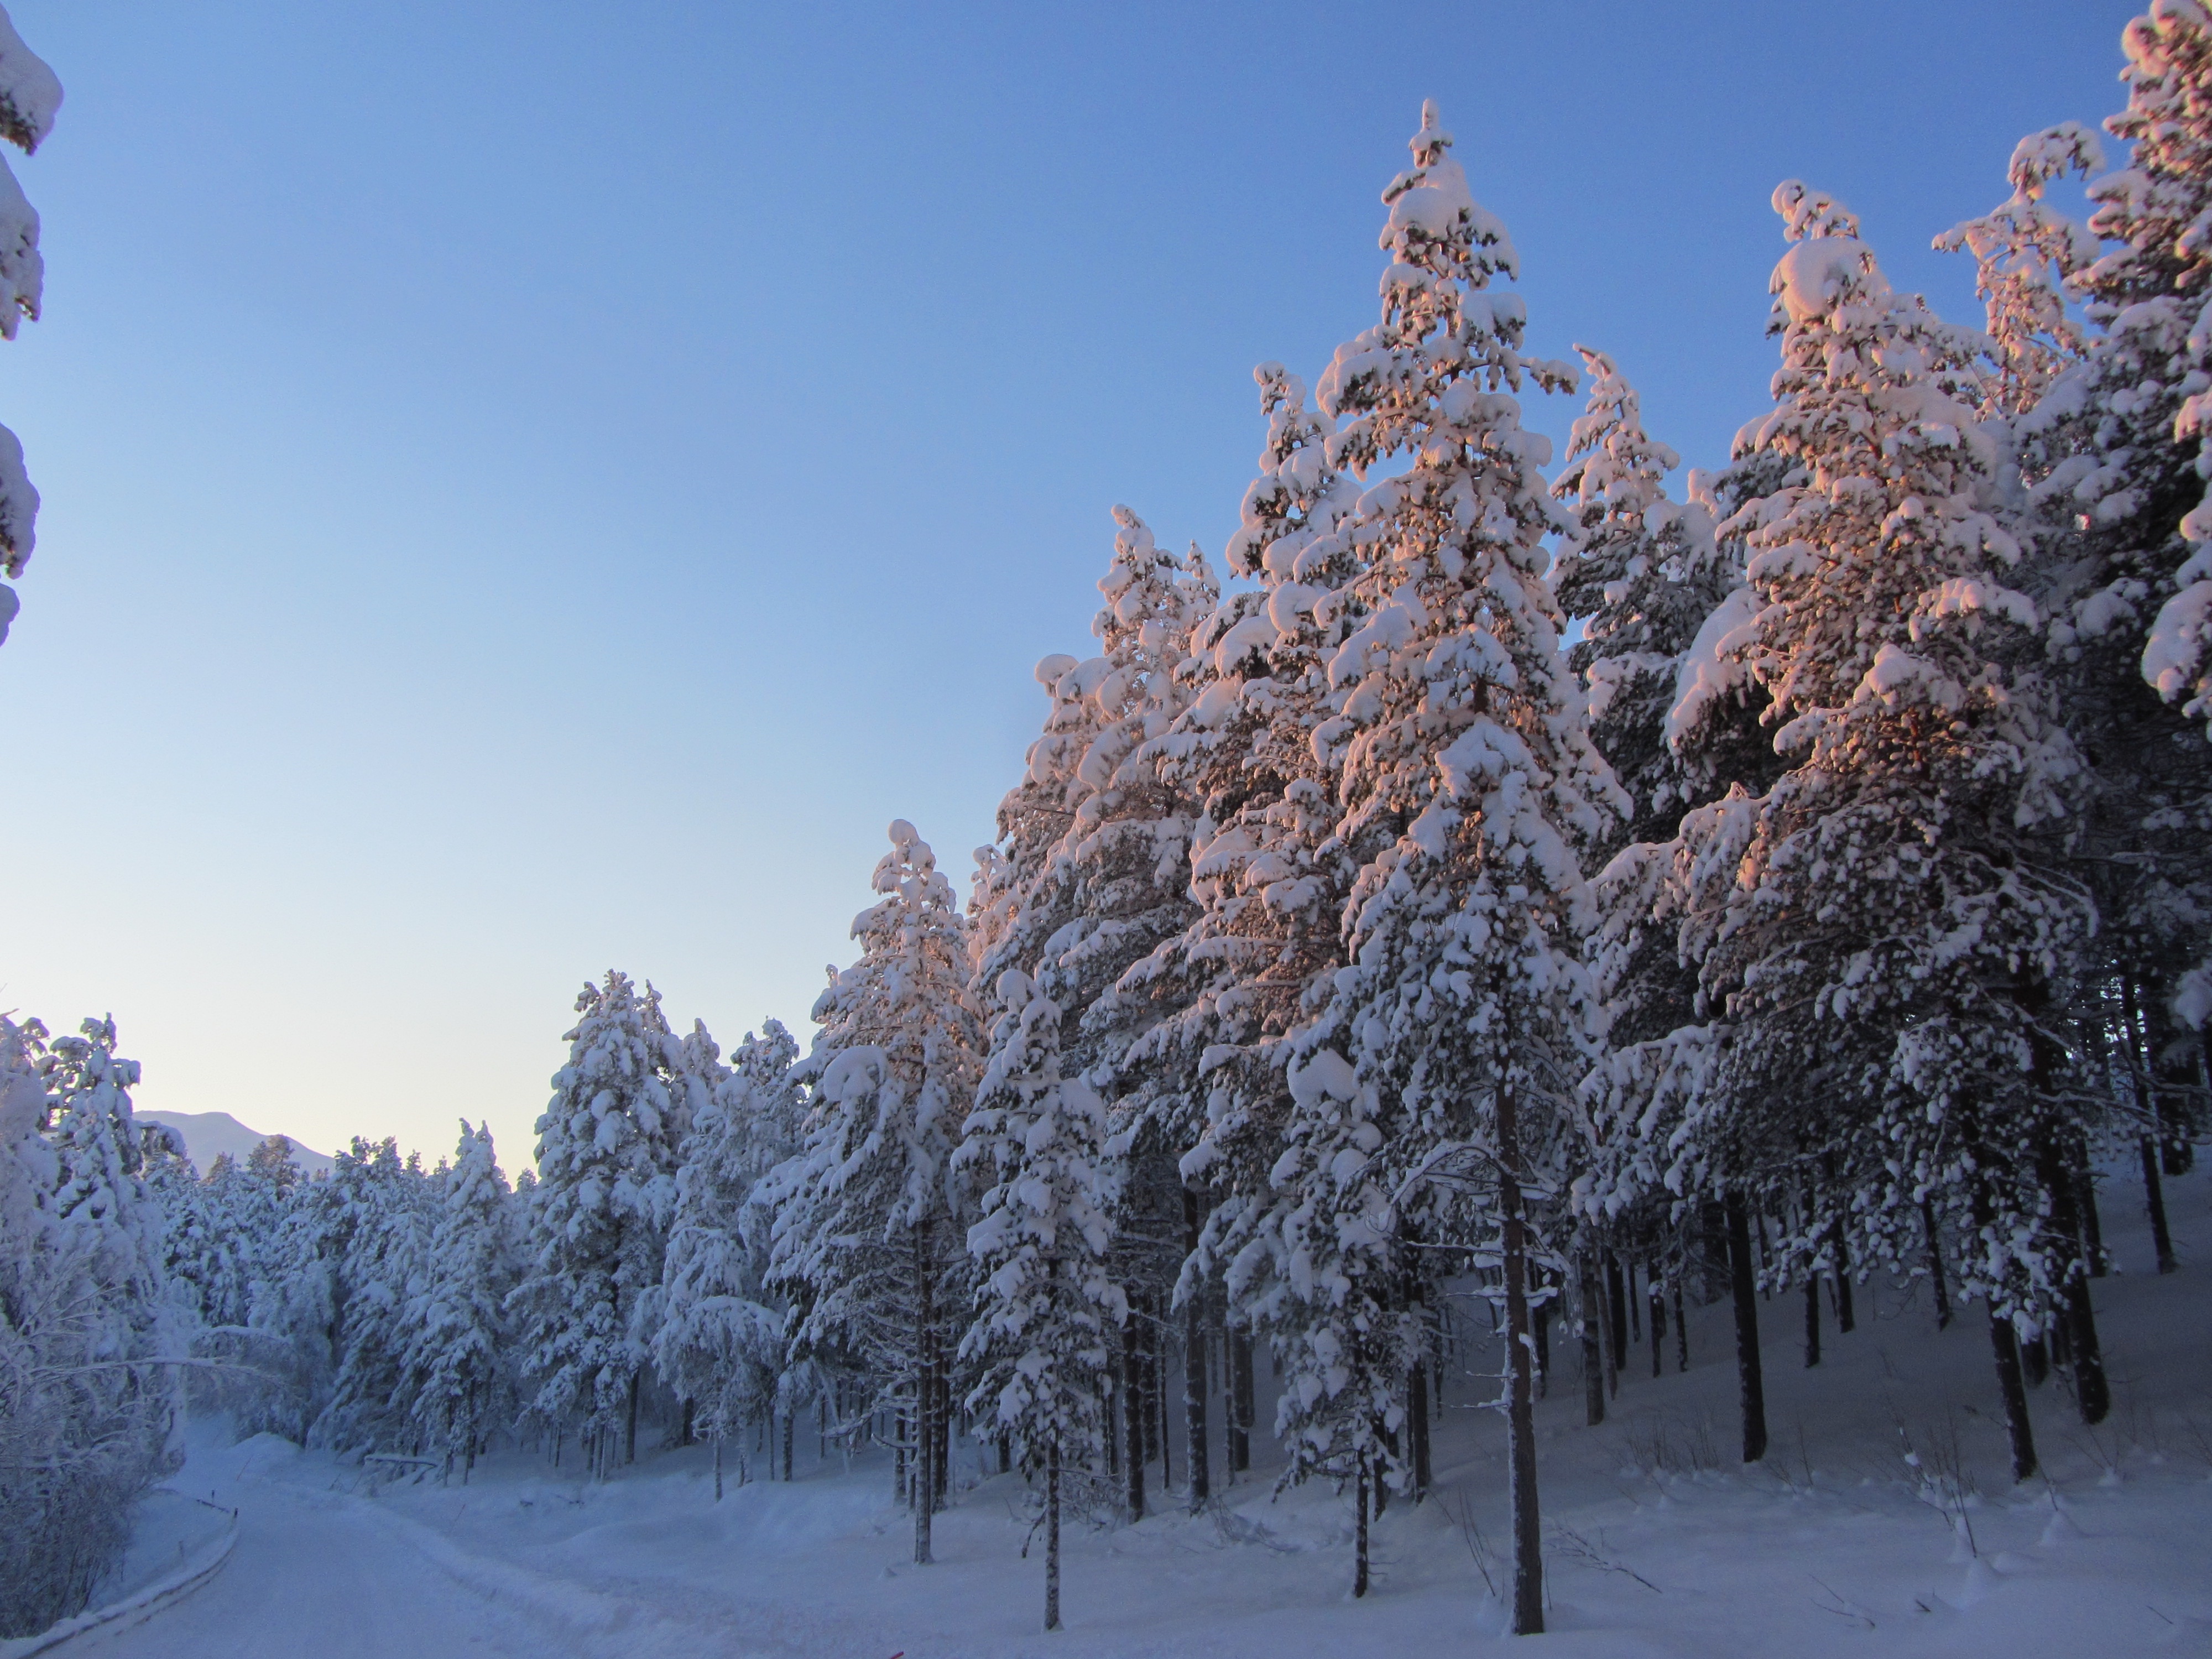
tree, mountain, snow, winter, frost, mountain range, weather, season, freezing